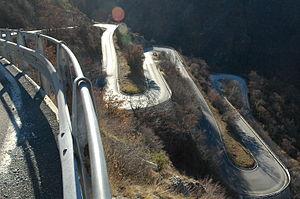
La route en lacets de NIOUC
Niouc est une localité dans le val d'Anniviers en Suisse.